Central Connecticut Blue Devils men's basketball

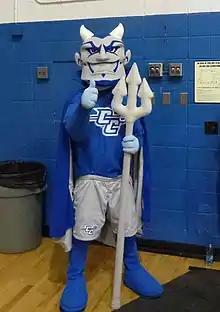
Mascot of the Central Connecticut State University athletic teams

Central's first year of competition was the 1934–35 season under coach Harrison J. Kaiser, after whom the athletic building is named. CCSU joined the NCAA Division I ranks in the 1986–87 season, marking 2020–21 as the 35th season at the Division I level.